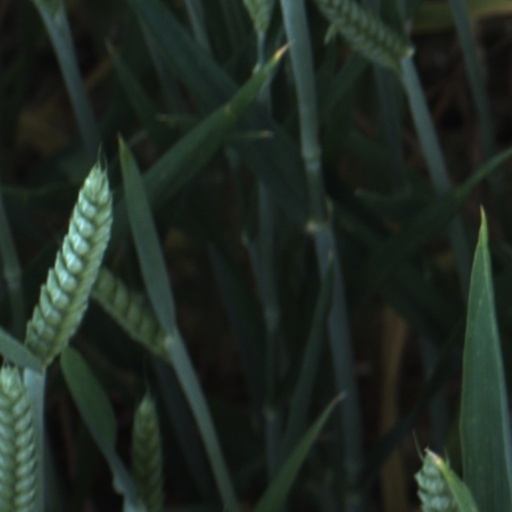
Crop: wheat